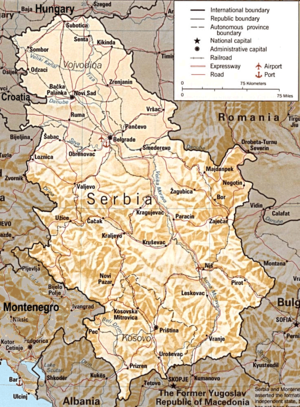
Ceci est la Liste des villes jumelées de Serbie ayant des liens permanents avec des communautés locales dans d'autres pays. Dans la plupart des cas, en particulier quand elle est officialisée par le gouvernement local, l'association est connue comme « jumelage ». La plupart des endroits sont des villes, mais cette liste comprend aussi des villages, des districts, comtés, etc., avec des liens similaires.